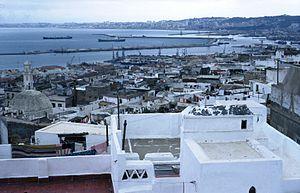
Casbah est une commune algérienne de la wilaya d'Alger. Elle doit son nom à la Casbah d'Alger qui est parmi les quartiers historiques d’Alger notamment avec Belcourt comprenant aujourd’hui la vieille ville inscrite au patrimoine de l'Unesco.